Mathematics

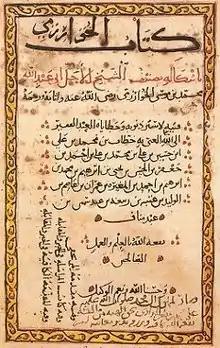
A page from al-Khwarizmi's "Al-Jabr"

During the Golden Age of Islam, especially during the 9th and 10th centuries, mathematics saw many important innovations building on Greek mathematics. The most notable achievement of Islamic mathematics was the development of algebra. Other achievements of the Islamic period include advances in spherical trigonometry and the addition of the decimal point to the Arabic numeral system. Many notable mathematicians from this period were Persian, such as Al-Khwarizmi, Omar Khayyam and Sharaf al-Dīn al-Ṭūsī. The Greek and Arabic mathematical texts were in turn translated to Latin during the Middle Ages and made available in Europe.